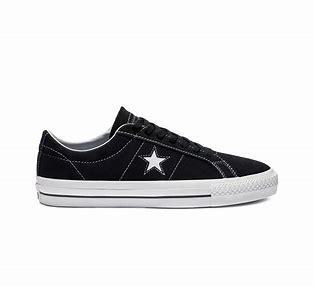
Brand: Converse
Model: One Star Pro